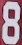
Number: 8